Fighting with Buffalo Bill

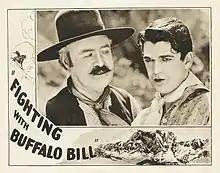
Lobby card

Fighting With Buffalo Bill is a 1926 American silent Western film serial directed by Ray Taylor for Universal Pictures. The film is now considered to be lost.